Sin Bandera

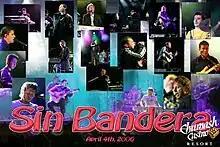
Collage of Sin Bandera performing, 2006

Their album "Mañana" ("Tomorrow"), which was released on November 22, 2005, contains the single "Suelta mi mano" ("Let Go of My Hand"). This album also contains a soft atmosphere duet, "Como tú y como yo" ("Like You And Like Me"), sung with Italian pop singer Laura Pausini.